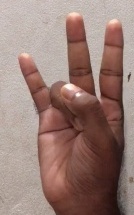
ASL sign: 7